History of Nairn

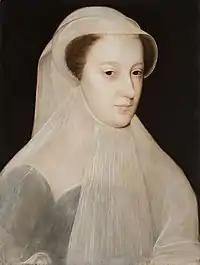
Mary Queen of Scots "La Reine Blanche" portrait by François Clouet, 1560.

In 1303 Edward I brought nearly his full army largely unopposed with many counties burned and residents murdered along this route. By 10 September reaching Elgin east of Nairn moving then to Kinloss on the 13th and Lochindorb 18 miles south of Nairn. During his stay in Lochindorb Castle Nairn was requisitioned supplies (26 cattle, 26 sheep and 40 pigs) to feed this extensive army. Nairn Castle once again came under possession of English troops at this time.